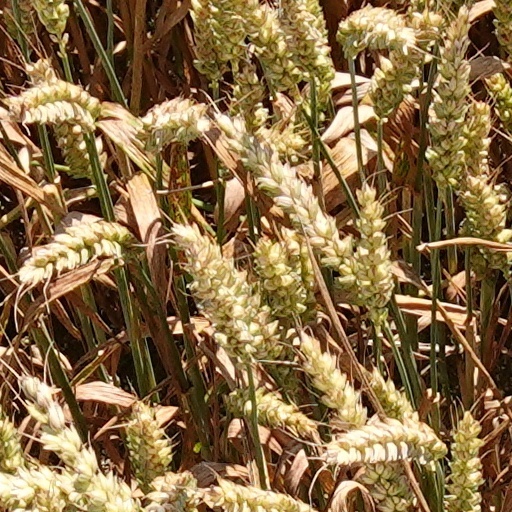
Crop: wheat